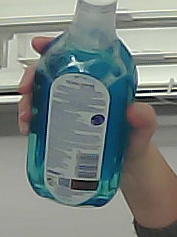
Product: sensodyne_mouthwash